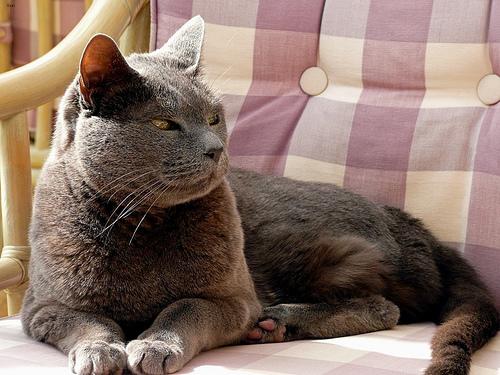
Breed: Russian Blue